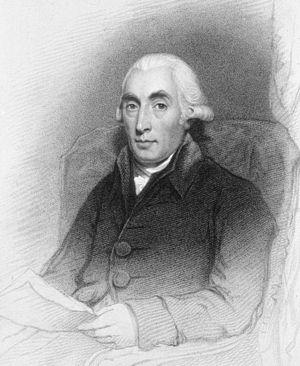
Joseph Black est un physicien et chimiste écossais, passé à la postérité pour avoir dégagé les concepts de chaleur latente et de chaleur spécifique, et pour avoir découvert le dioxyde de carbone. Il combattit l'hypothèse du « phlogistique », proposant de lui substituer sa théorie du calorique. Il fut professeur de médecine et conférencier en chimie à l’université de Glasgow. James Watt, qui était employé comme préparateur de physique de cette même université en 1756, conférait volontiers avec Black de ses expériences sur l'effet de la vapeur comprimée.